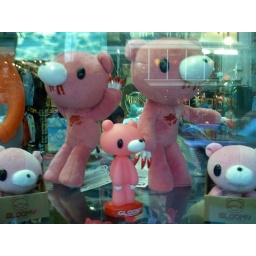
Gloomy bears in a window in China Town